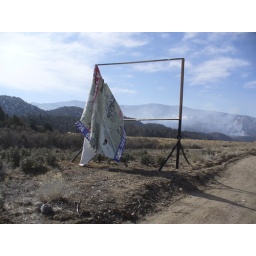
Land for sale sign (torn down by wind) marks dirt road leading to the site.